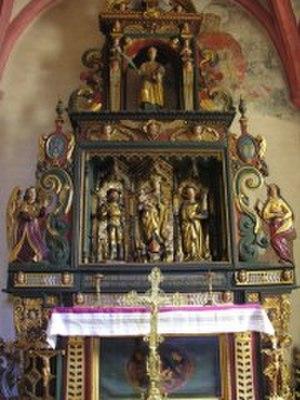
ste barbe
La cathédrale Notre-Dame de Sion est l’église principale du diocèse de Sion. Elle est dédiée à Marie.